Kua Ruins

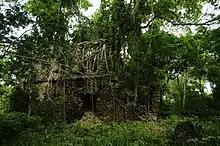
Ruins of Kua in Juani Island, Mafia District

Kua or Ruins of Kua is a Medieval Swahili, National Historic Site located in Jibondo ward of Mafia District in Pwani Region of Tanzania. The site is located on Juani Island of the Mafia Archipelago. As of 2016, the site is currently on the list of 50 at-risk cultural heritage sites in 36 countries.